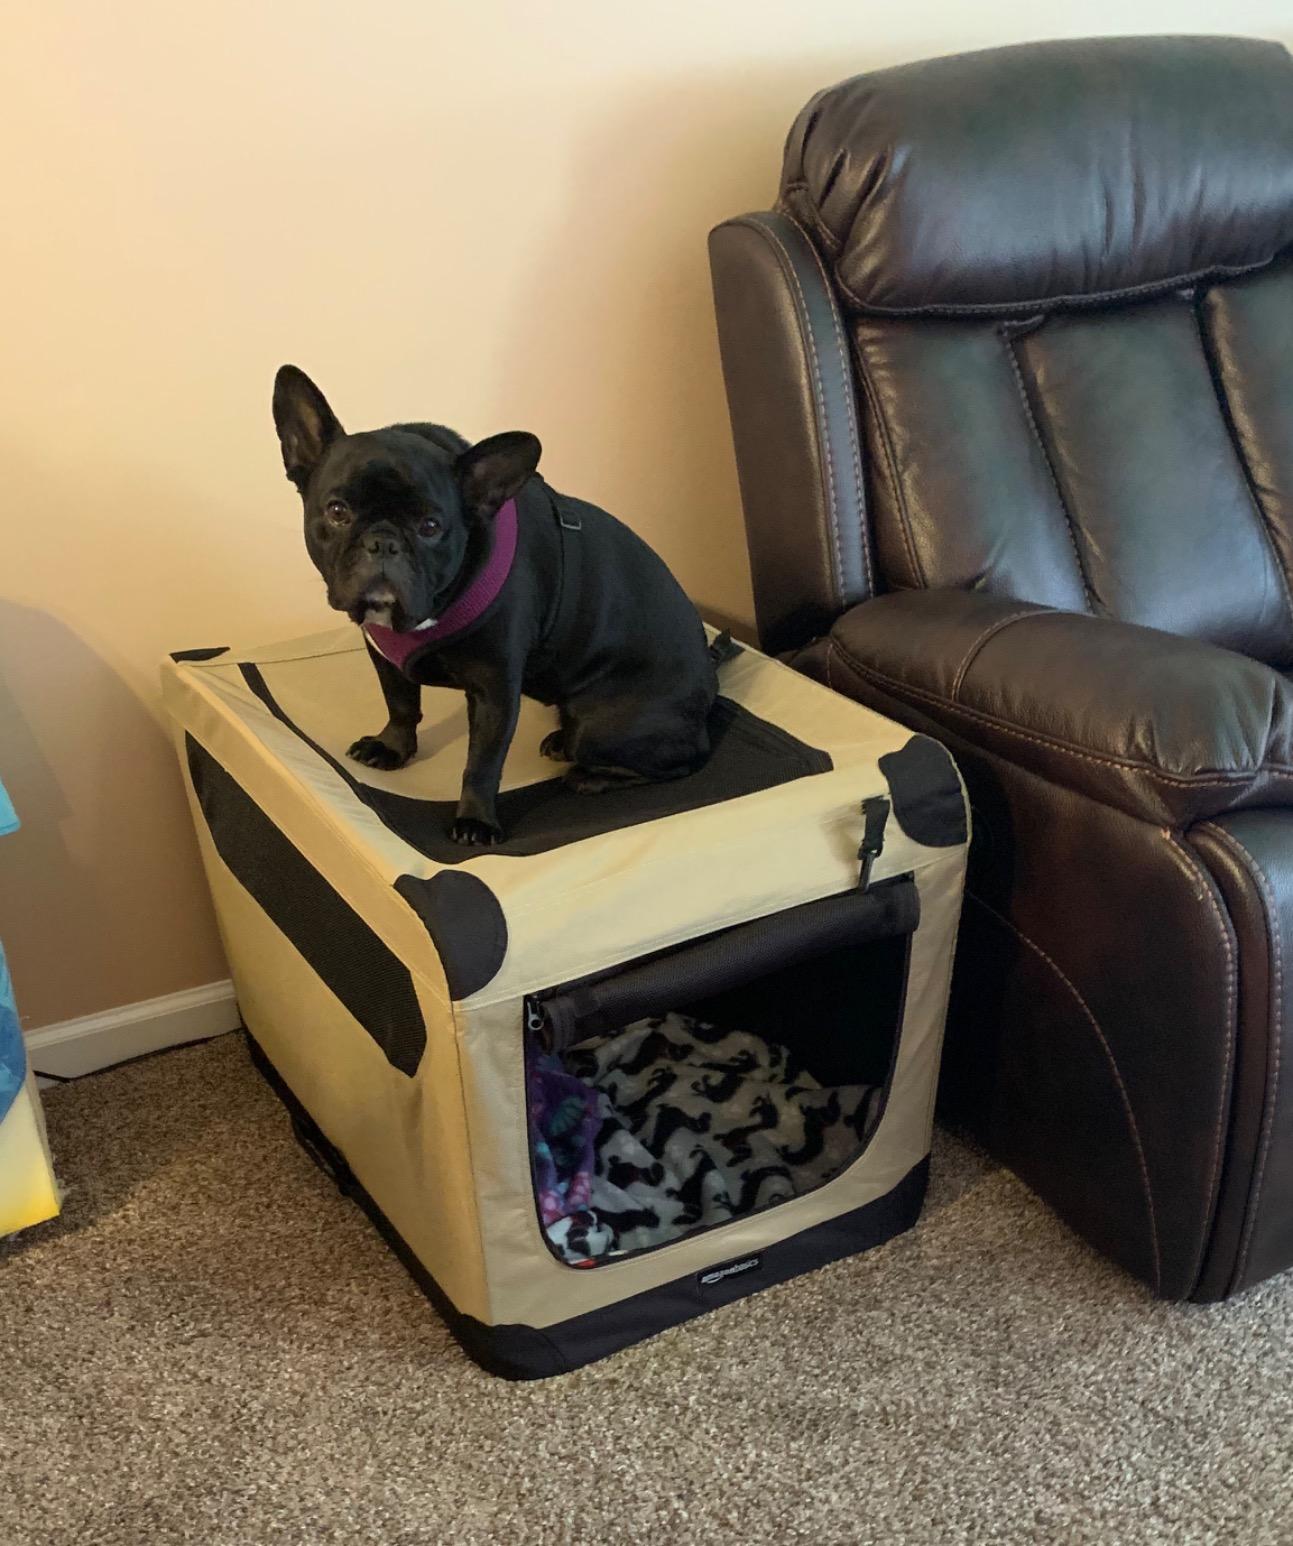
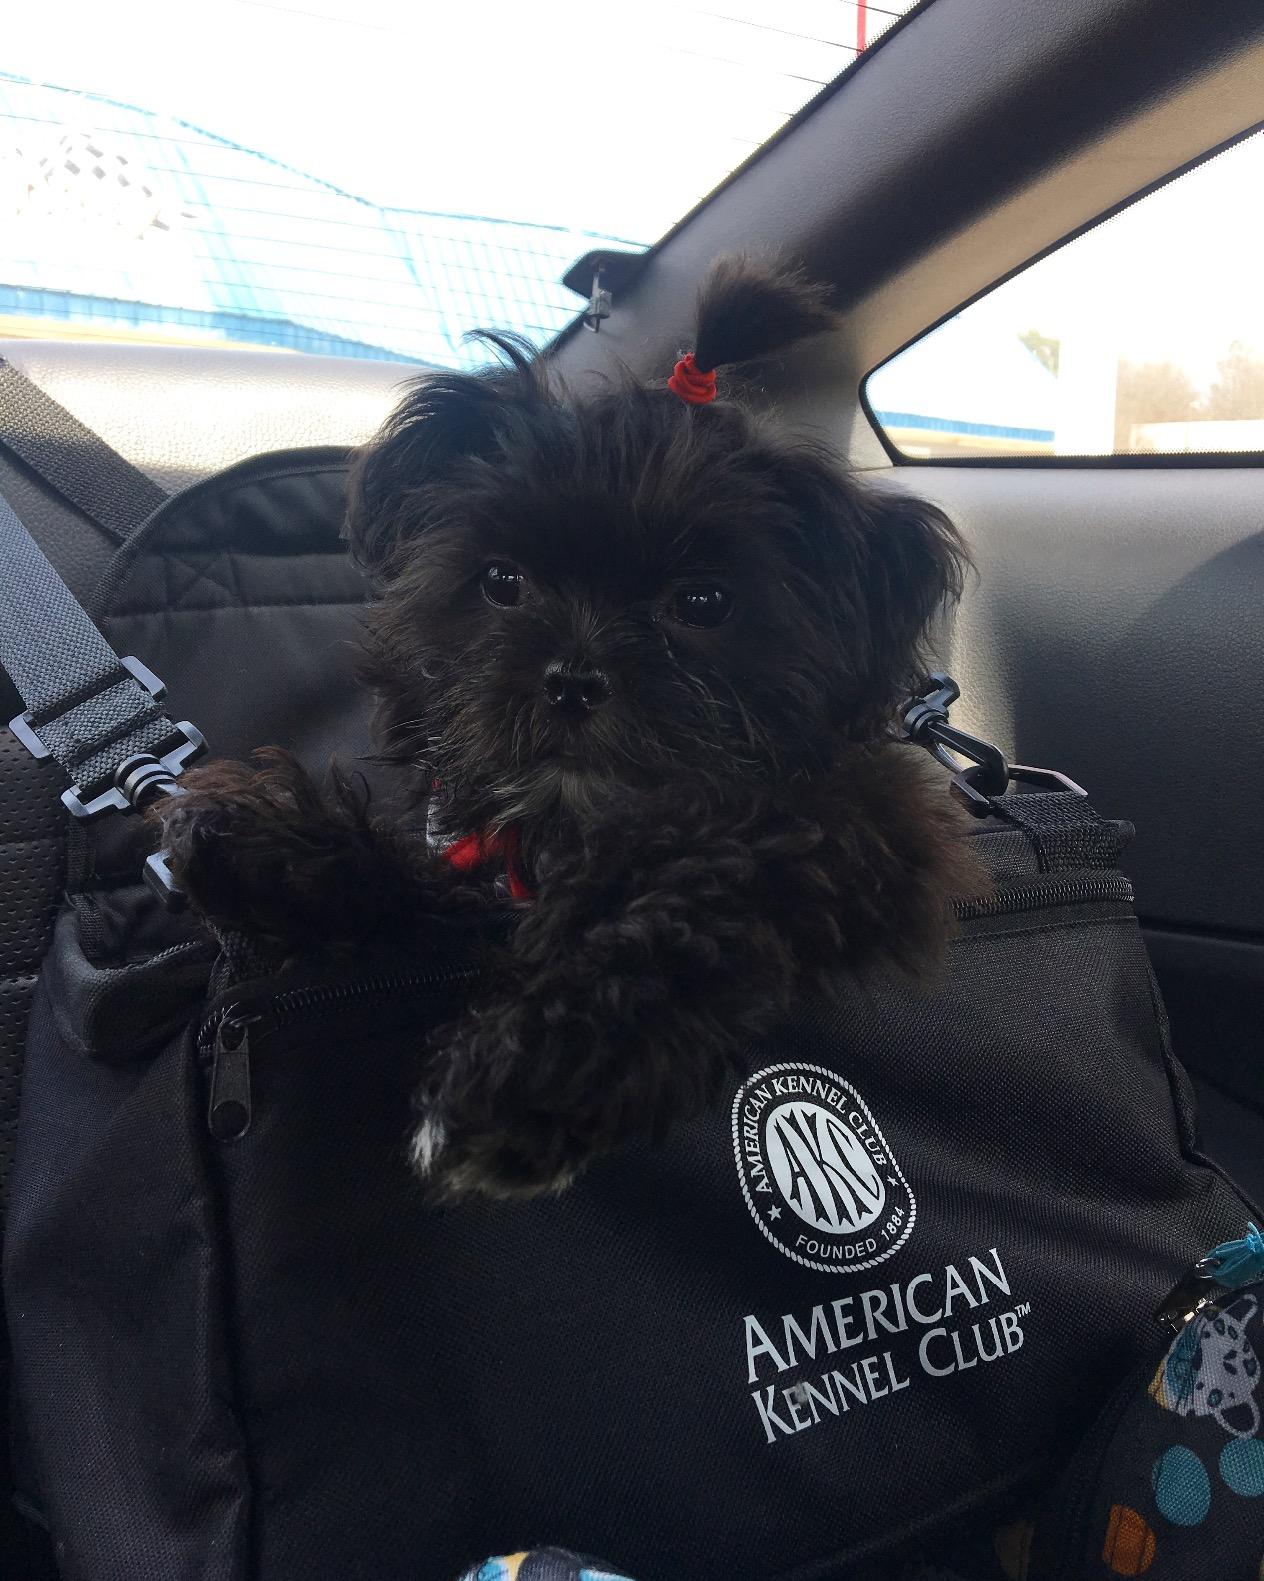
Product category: items_kennel
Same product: no